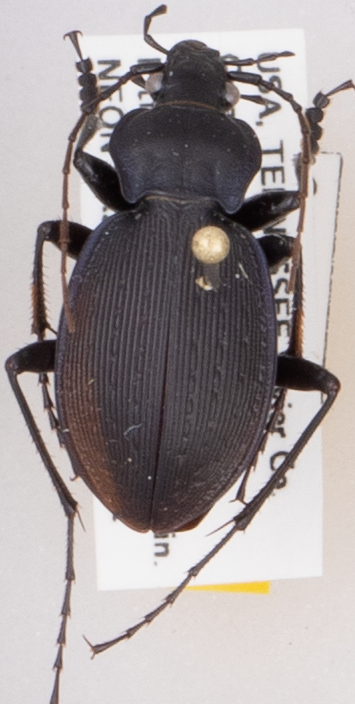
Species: Carabus goryi
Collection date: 2018-05-01
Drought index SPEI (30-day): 0.102
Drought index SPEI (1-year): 0.47
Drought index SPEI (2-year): -0.348